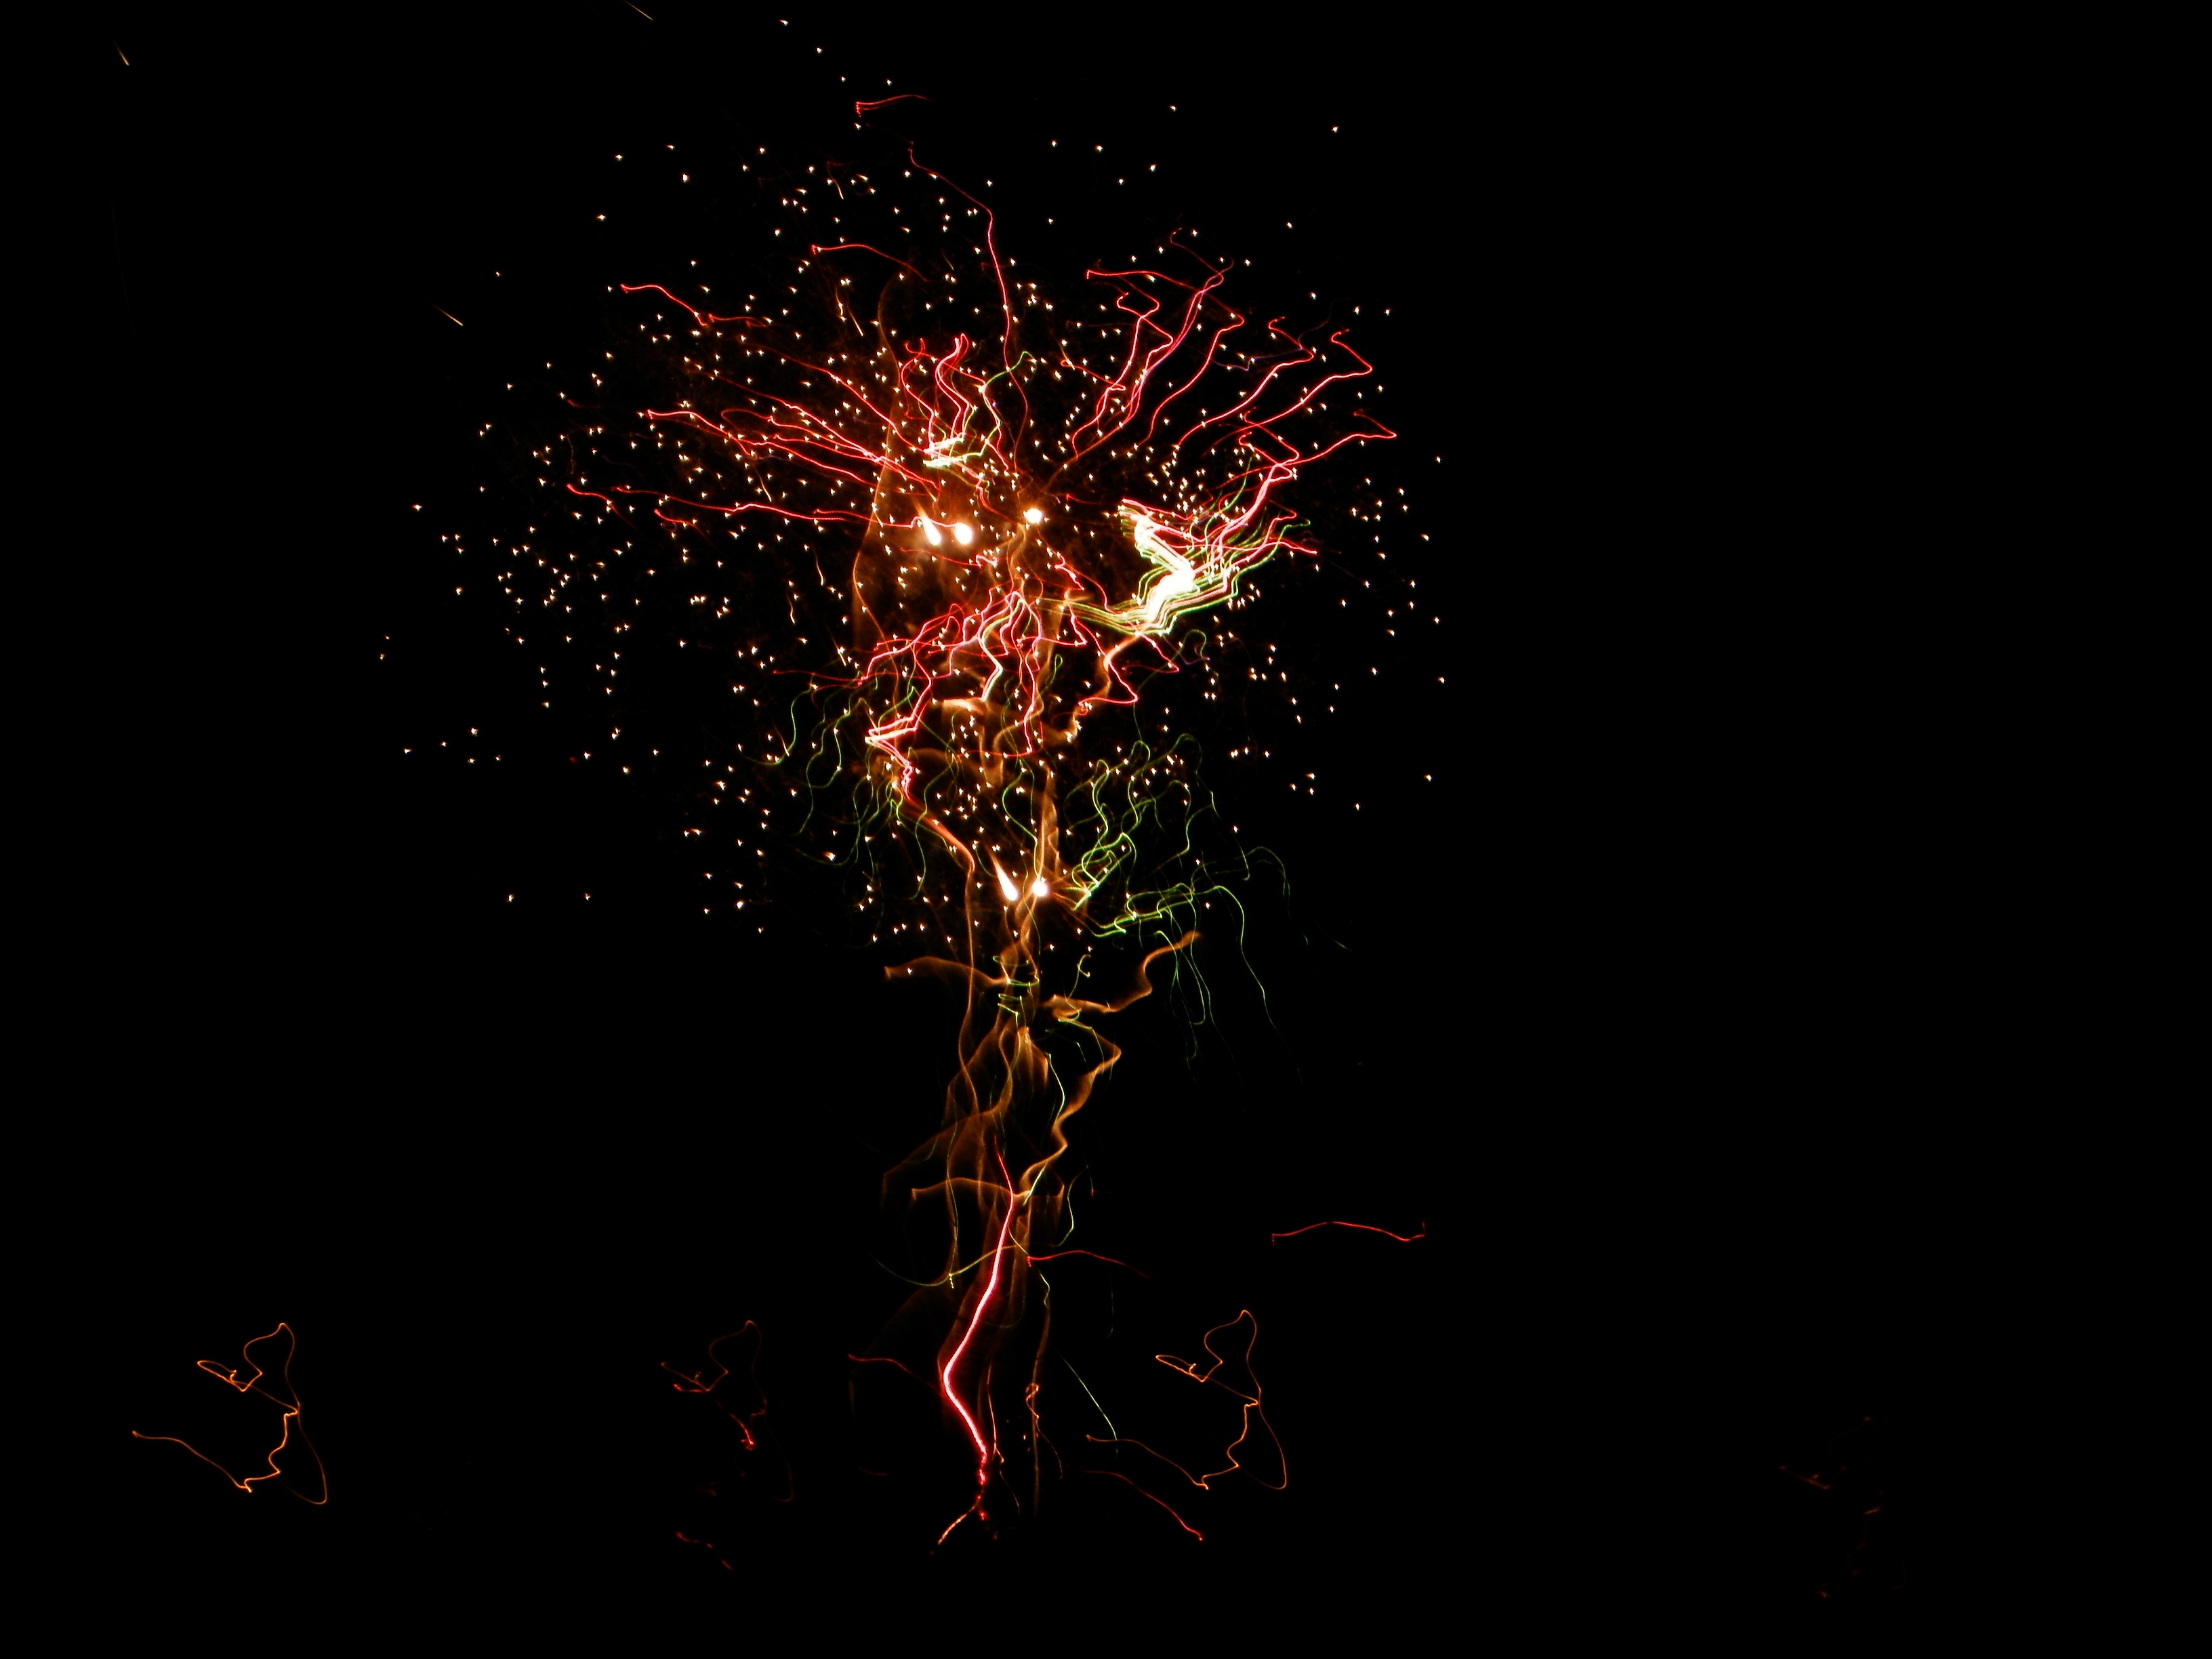
recreation, sparkler, at night, in the evening, lights, fireworks, illustration, event, outdoor recreation